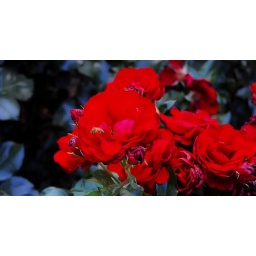
The rose test garden in Portland is amazing. It smells so good, is so colorful and, just, pretty awesome.